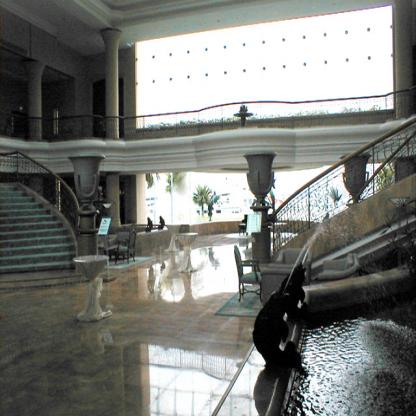
Scene: Indoor